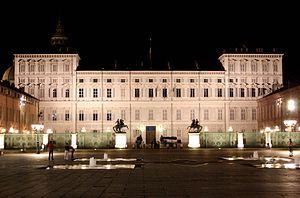
L'architecture baroque à Turin correspond à une période architecturale allant de la deuxième moitié du XVIᵉ siècle à la fin du XVIIᵉ siècle. La ville de Turin conserve aujourd'hui encore le caractère qu'a voulu lui donner le duc de Savoie Emmanuel-Philibert, qui, en 1562, transféra sa capitale de Chambéry à Turin et dut, à une époque où l'absolutisme commençait à s’épanouir, faire le choix d'une architecture affirmant l'autorité de l'État et du monarque. Les façades des palais sont ici beaucoup plus sobres et rigoureuses qu'à Rome. Le baroque est ici rationnel et donne à la ville un air de gravité.
Le Palais royal de Turin, est un édifice historique italien de la ville de Turin dans le Piémont. Il fait partie de l'ensemble des résidences de la famille royale de Savoie, classées au patrimoine mondial depuis 1997.